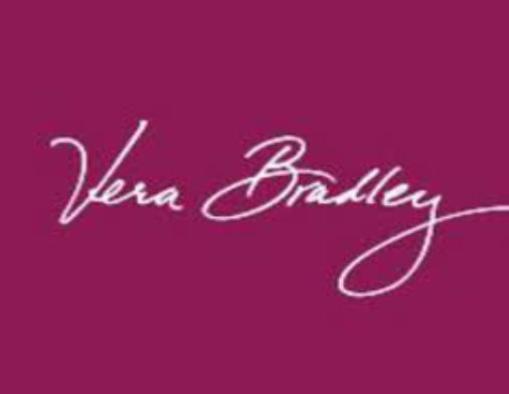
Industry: Clothes